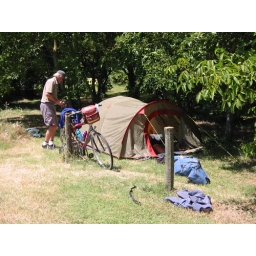
We met on the Road - They now own a house boat in France and live there permanately